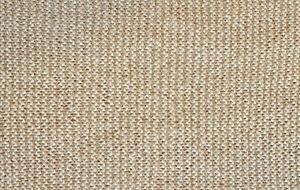
Texture de laine beige.